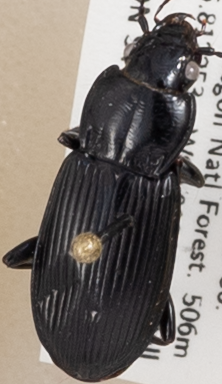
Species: Pterostichus melanarius melanarius
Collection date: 2019-09-03
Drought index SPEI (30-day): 0.694
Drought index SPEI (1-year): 2.09
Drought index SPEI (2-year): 1.28